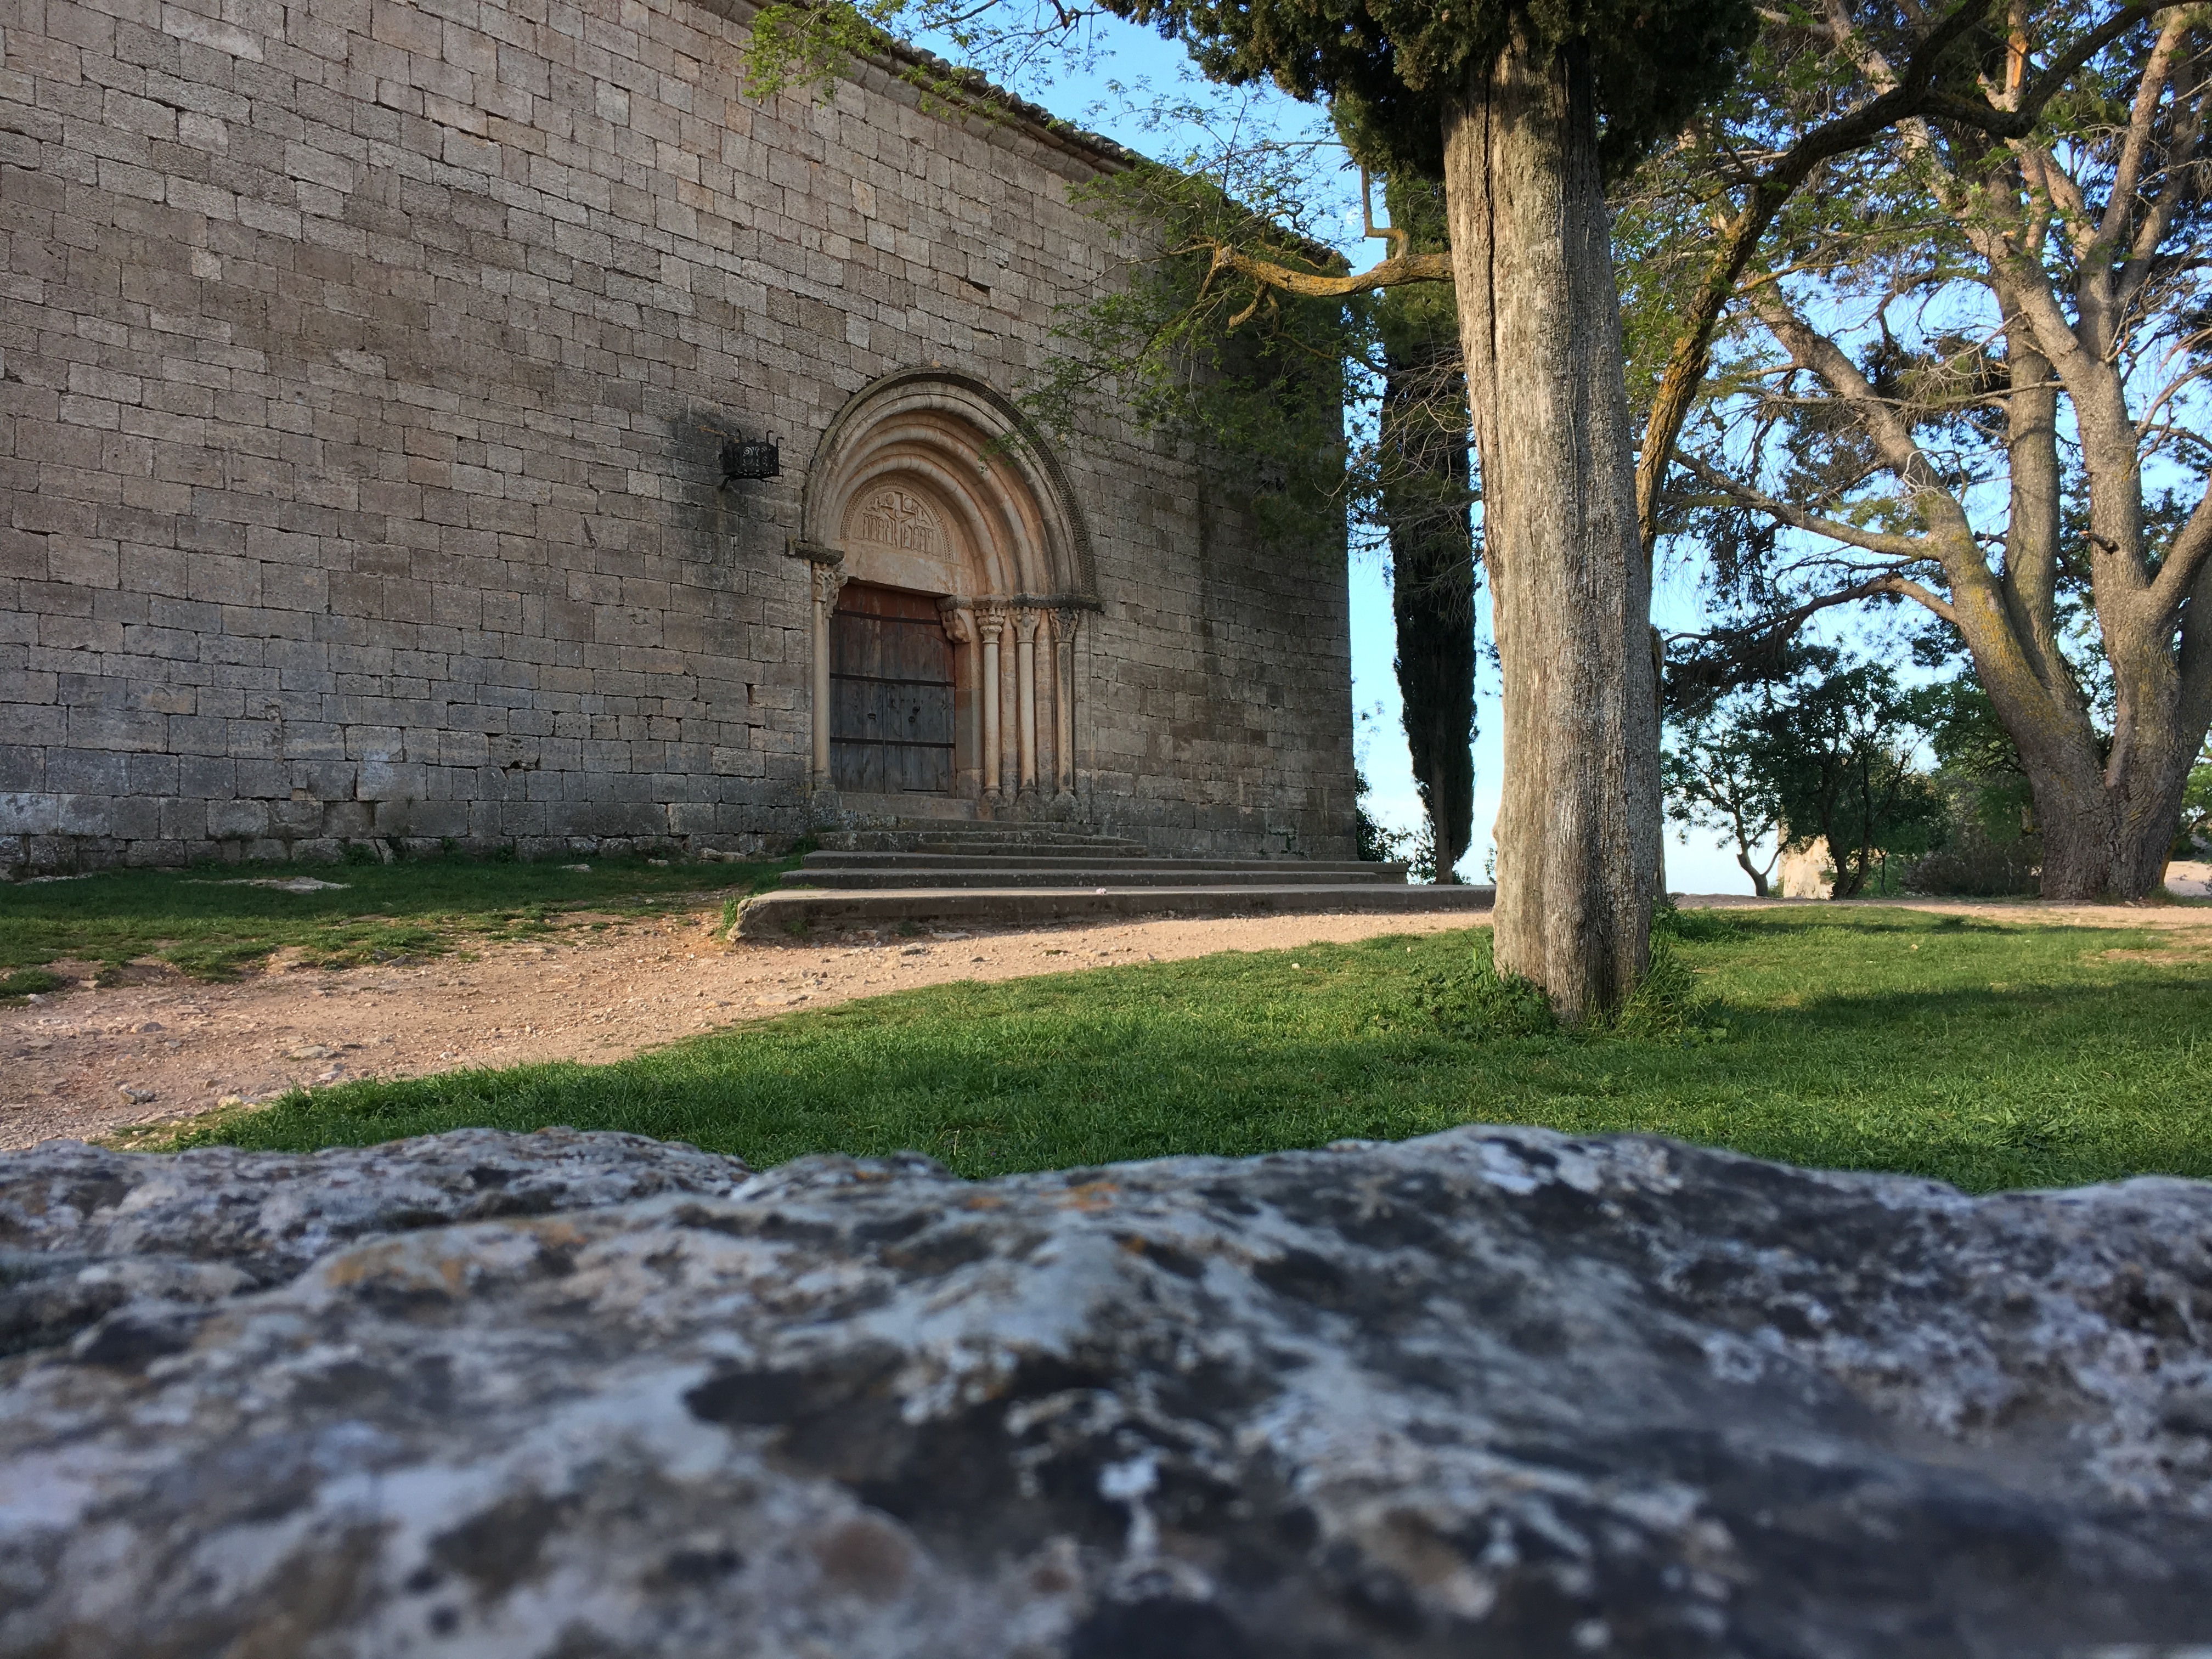
landscape, tree, nature, rock, mountain, house, home, tourist, village, ruins, picturesque, catalonia, estate, tarragona, rural area, montsant, priorat, siurana, ancient history